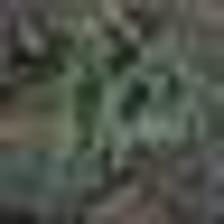
Label: clustered